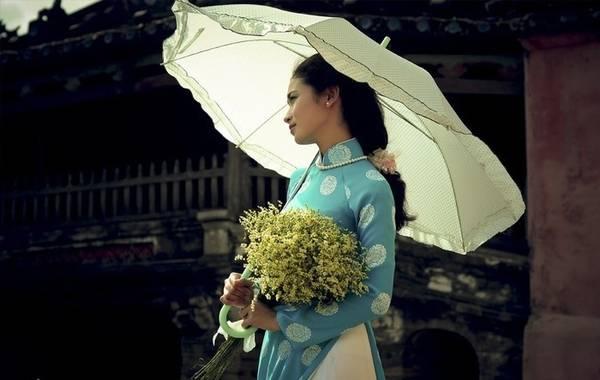
cô gái mặc áo dài đang cầm một bó hoa và một cái ô ở trên tay